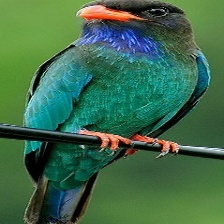
Species: ASIAN DOLLARD BIRD
Scientific name: EURYSTOMUS ORIENTALIS